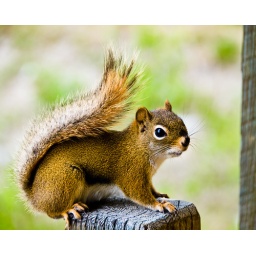
Like the bear in the previous picture, this little guy tried to get into our house through the window screen.